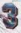
Number: 3